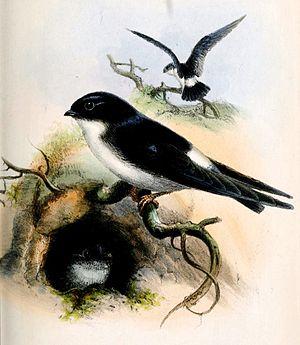
Delichon est un petit genre de passereaux qui appartient à la famille des Hirundinidae et qui compte trois espèces d'hirondelles. Ce sont des oiseaux trapus et à queue courte, aux parties supérieures bleu-noirâtre contrastant avec un croupion blanc et avec un ventre blanc ou gris. Ils ont des plumes sur les doigts et sur les tarses, une caractéristique propre à ce genre. Les hirondelles du genre Delichon sont étroitement apparentées aux autres hirondelles qui construisent des nids de boue, notamment celles du genre Hirundo. Elles se reproduisent uniquement en Europe, en Asie et dans les montagnes de l'Afrique du Nord. Deux espèces, l'Hirondelle de fenêtre et l'Hirondelle de Bonaparte, migrent vers le sud en hiver, alors que l'Hirondelle du Népal vit toute l'année dans l'Himalaya.